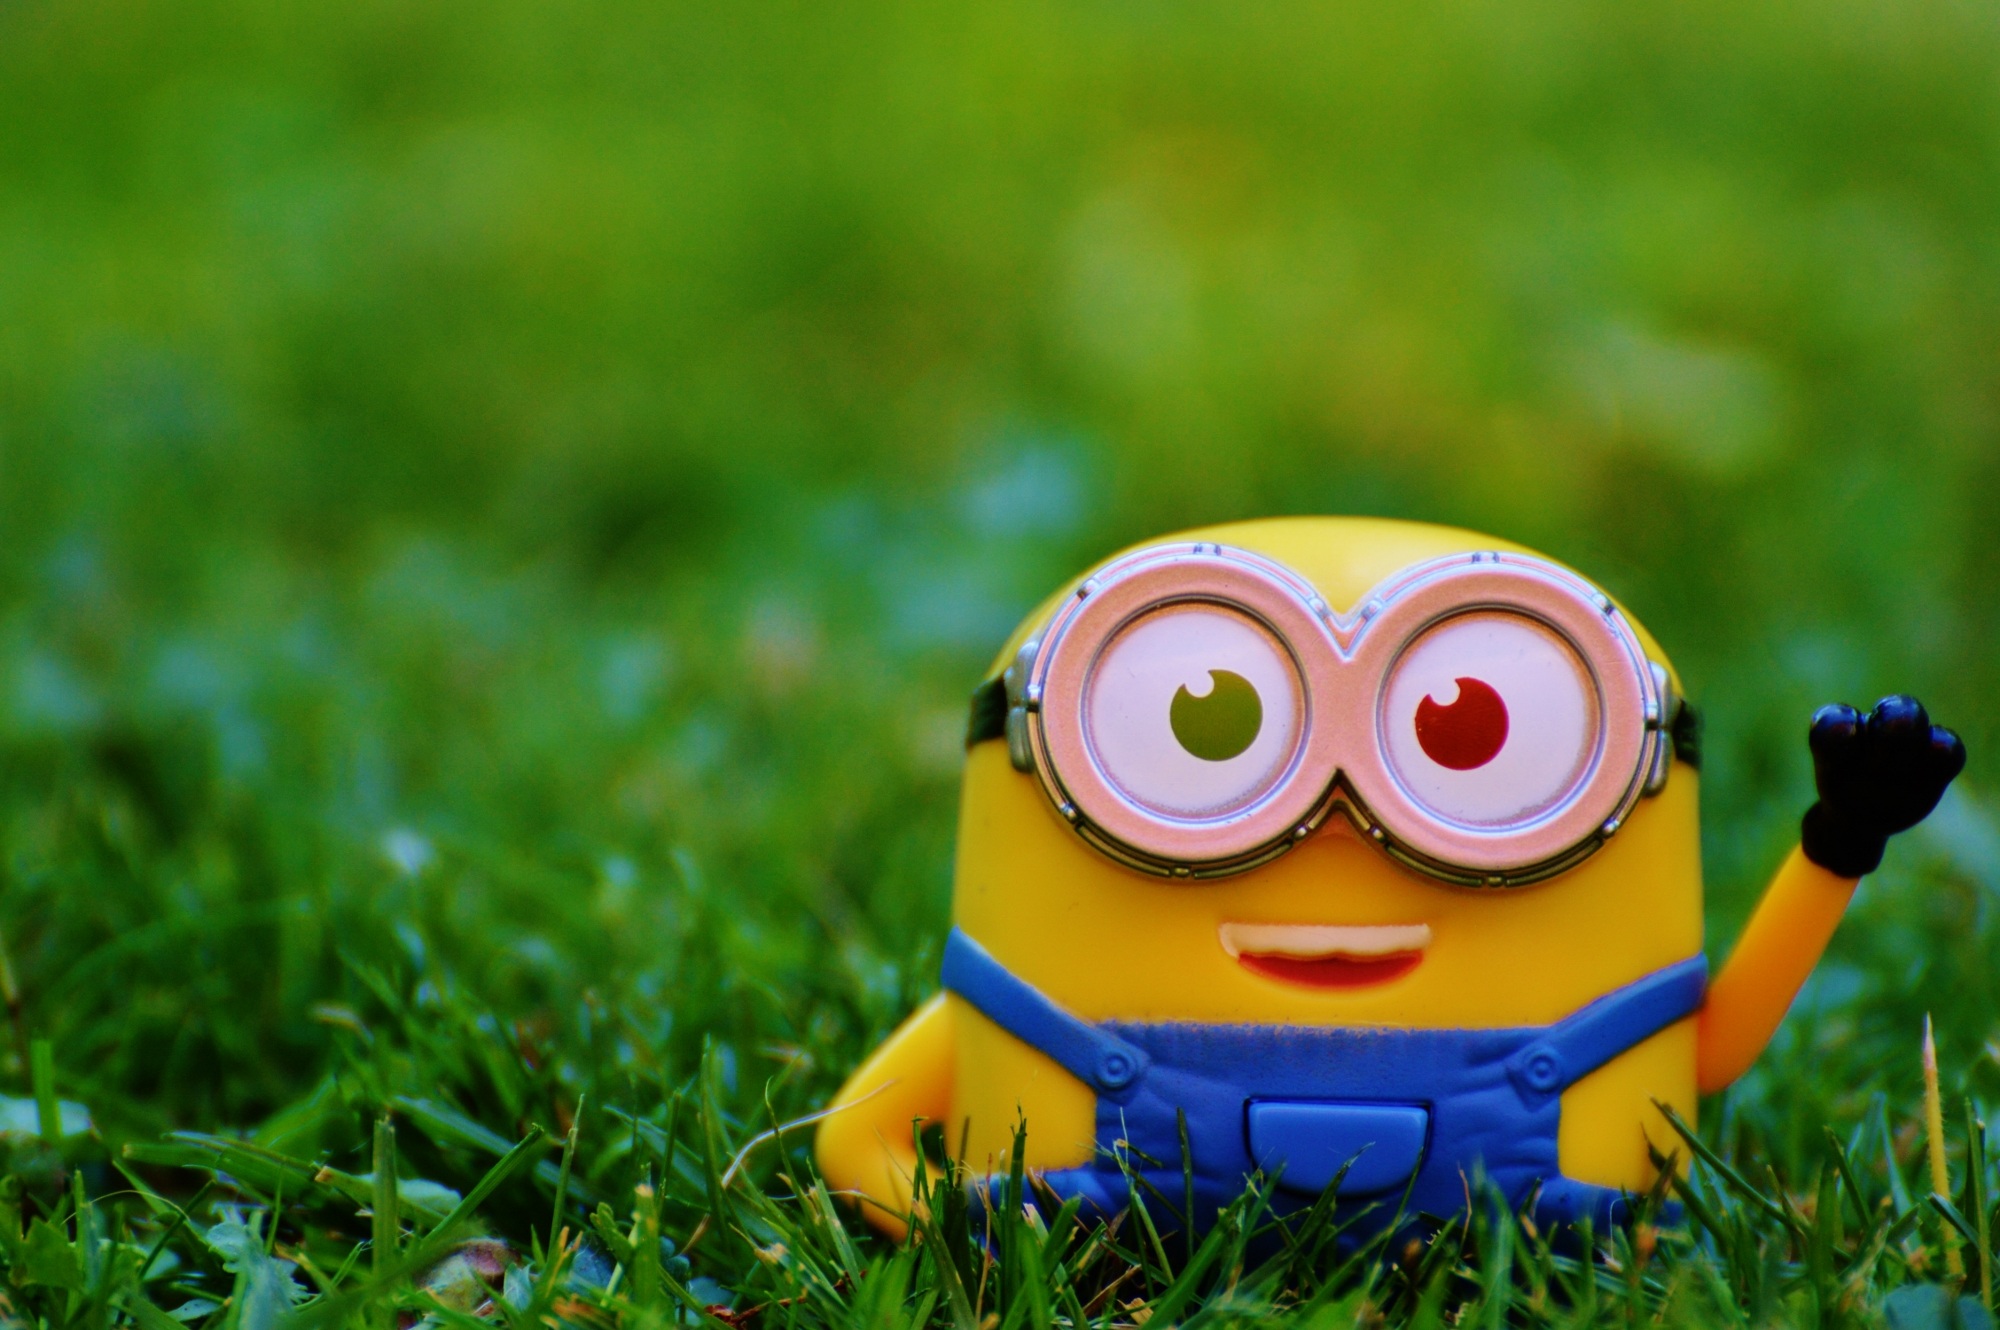
grass, lawn, wave, flower, green, frog, amphibian, yellow, toy, children, figure, toys, funny, minions, macro photography